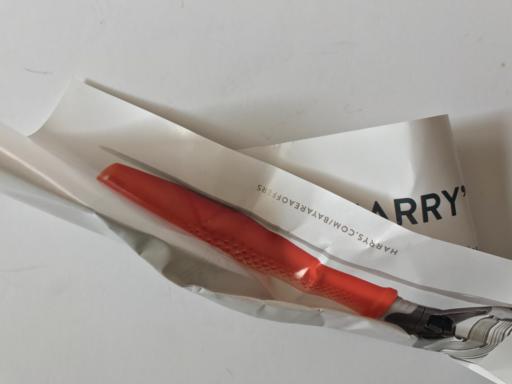
Label: paper